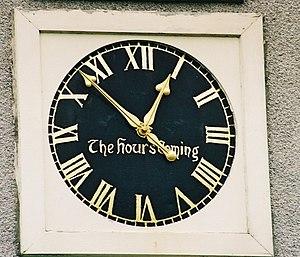
Crimond est un village du nord-est de l’Écosse situé à 14 km au nord-ouest du port de Peterhead et à un peu plus de 3 km de la côte.